Rampage: The Hillside Strangler Murders

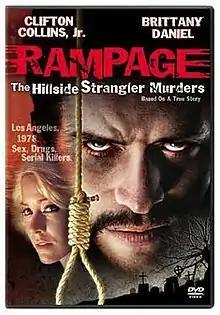
DVD cover

Rampage: The Hillside Strangler Murders is a 2006 American direct-to-video crime thriller about the Hillside Strangler murders. The film featured Brittany Daniel, Lake Bell and Michelle Borth, with Tomas Arana and Clifton Collins Jr. playing the killers Angelo Buono and Kenneth Bianchi, respectively. It was directed by Chris Fisher.